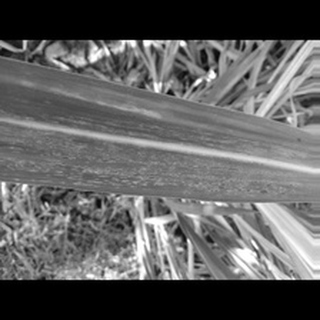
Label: sugarcane_rust